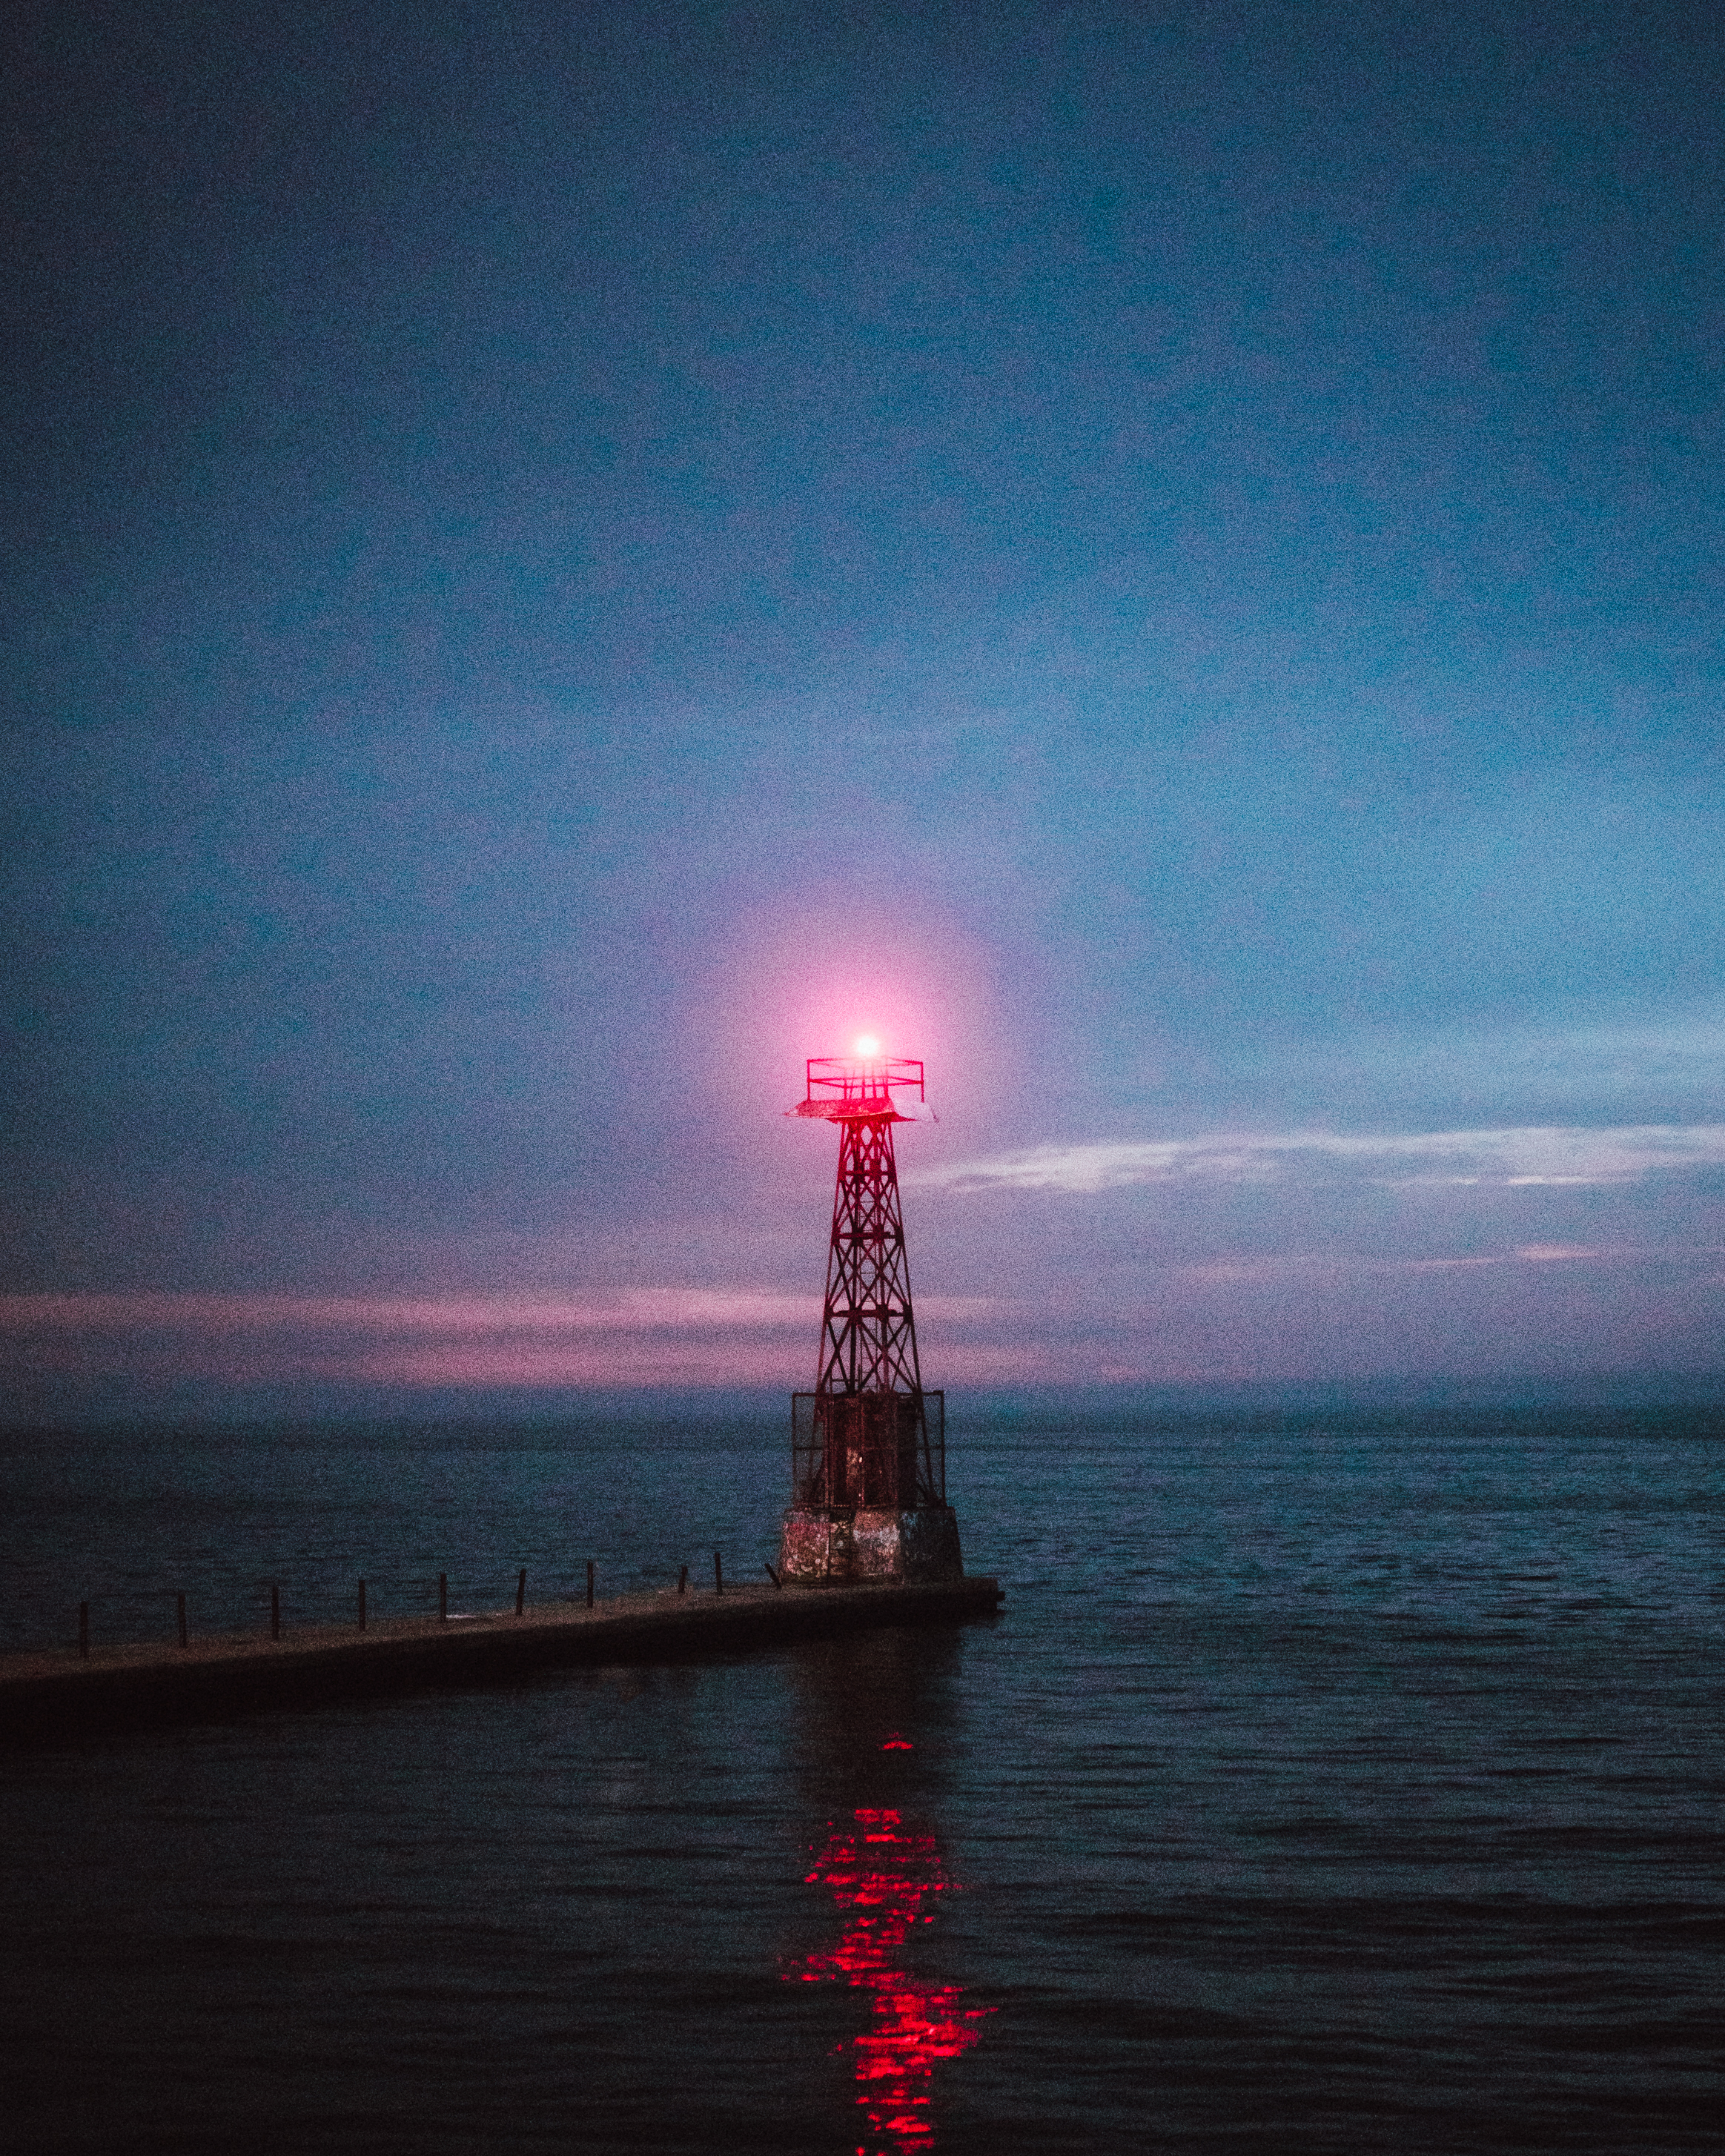
water, sky, lighthouse, cloud, afterglow, dusk, beacon, tower, red sky at morning, sunset, horizon, lake, sunrise, liquid, calm, tree, magenta, evening, dawn, landscape, fixed link, reflection, nonbuilding structure, ocean, coast, sound, channel, night, art, wave, darkness, sea, lens flare, city, vacation